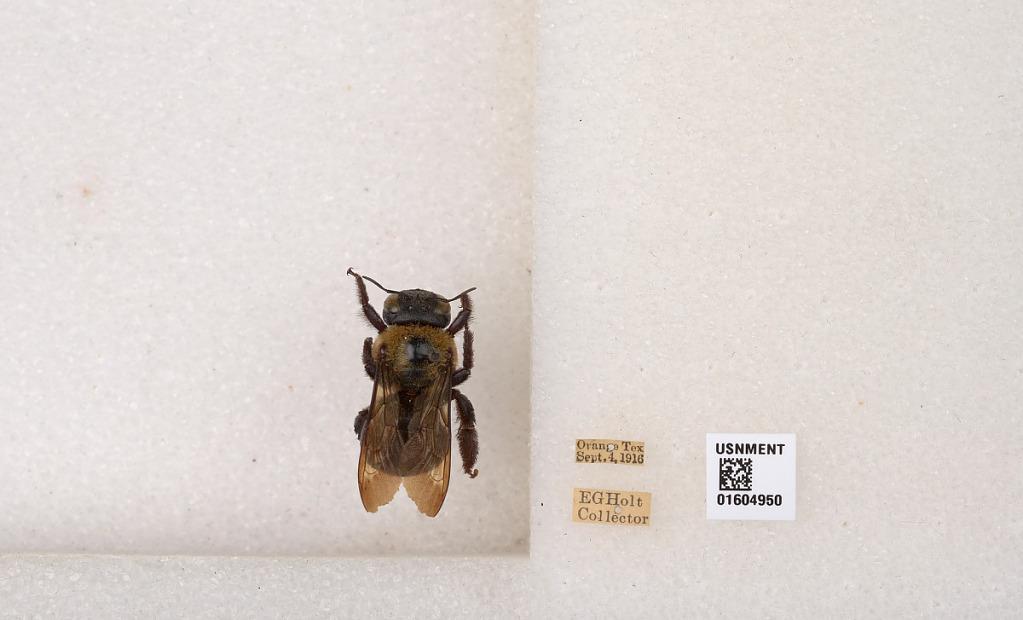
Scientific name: Xylocopa (Xylocopoides) virginica virginica (Linnaeus)
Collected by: E. Holt
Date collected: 1916-9-4
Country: United States
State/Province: Texas
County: Orange
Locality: Orange